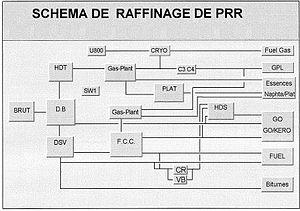
Schéma de raffinage de la raffinerie Petroplus Raffinage Reichstett Légende
Petroplus Raffinage Reichstett était une société de raffinage de pétrole, installée à Reichstett, en Alsace, où se trouve son seul site de raffinage en France. Elle est née en avril 2008 de l'acquisition par le groupe Petroplus de la Compagnie rhénane de raffinage. Il s'agit d'une raffinerie relativement petite, comparée aux autres raffineries européennes du groupe.